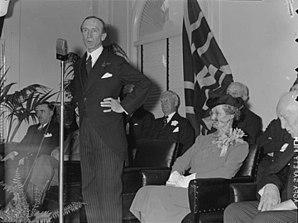
Lord John Buchan Tweedsmuir d'Elsfield, gouverneur général du Canada, parlant au micro sur une tribune officielle, lors de sa visite dans un centre de convalescence à Montréal.
John Buchan, 1ᵉʳ baron Tweedsmuir d'Elsfield, est un homme d'État britannique né le 26 août 1875 à Perth et mort le 11 février 1940 à Montréal.